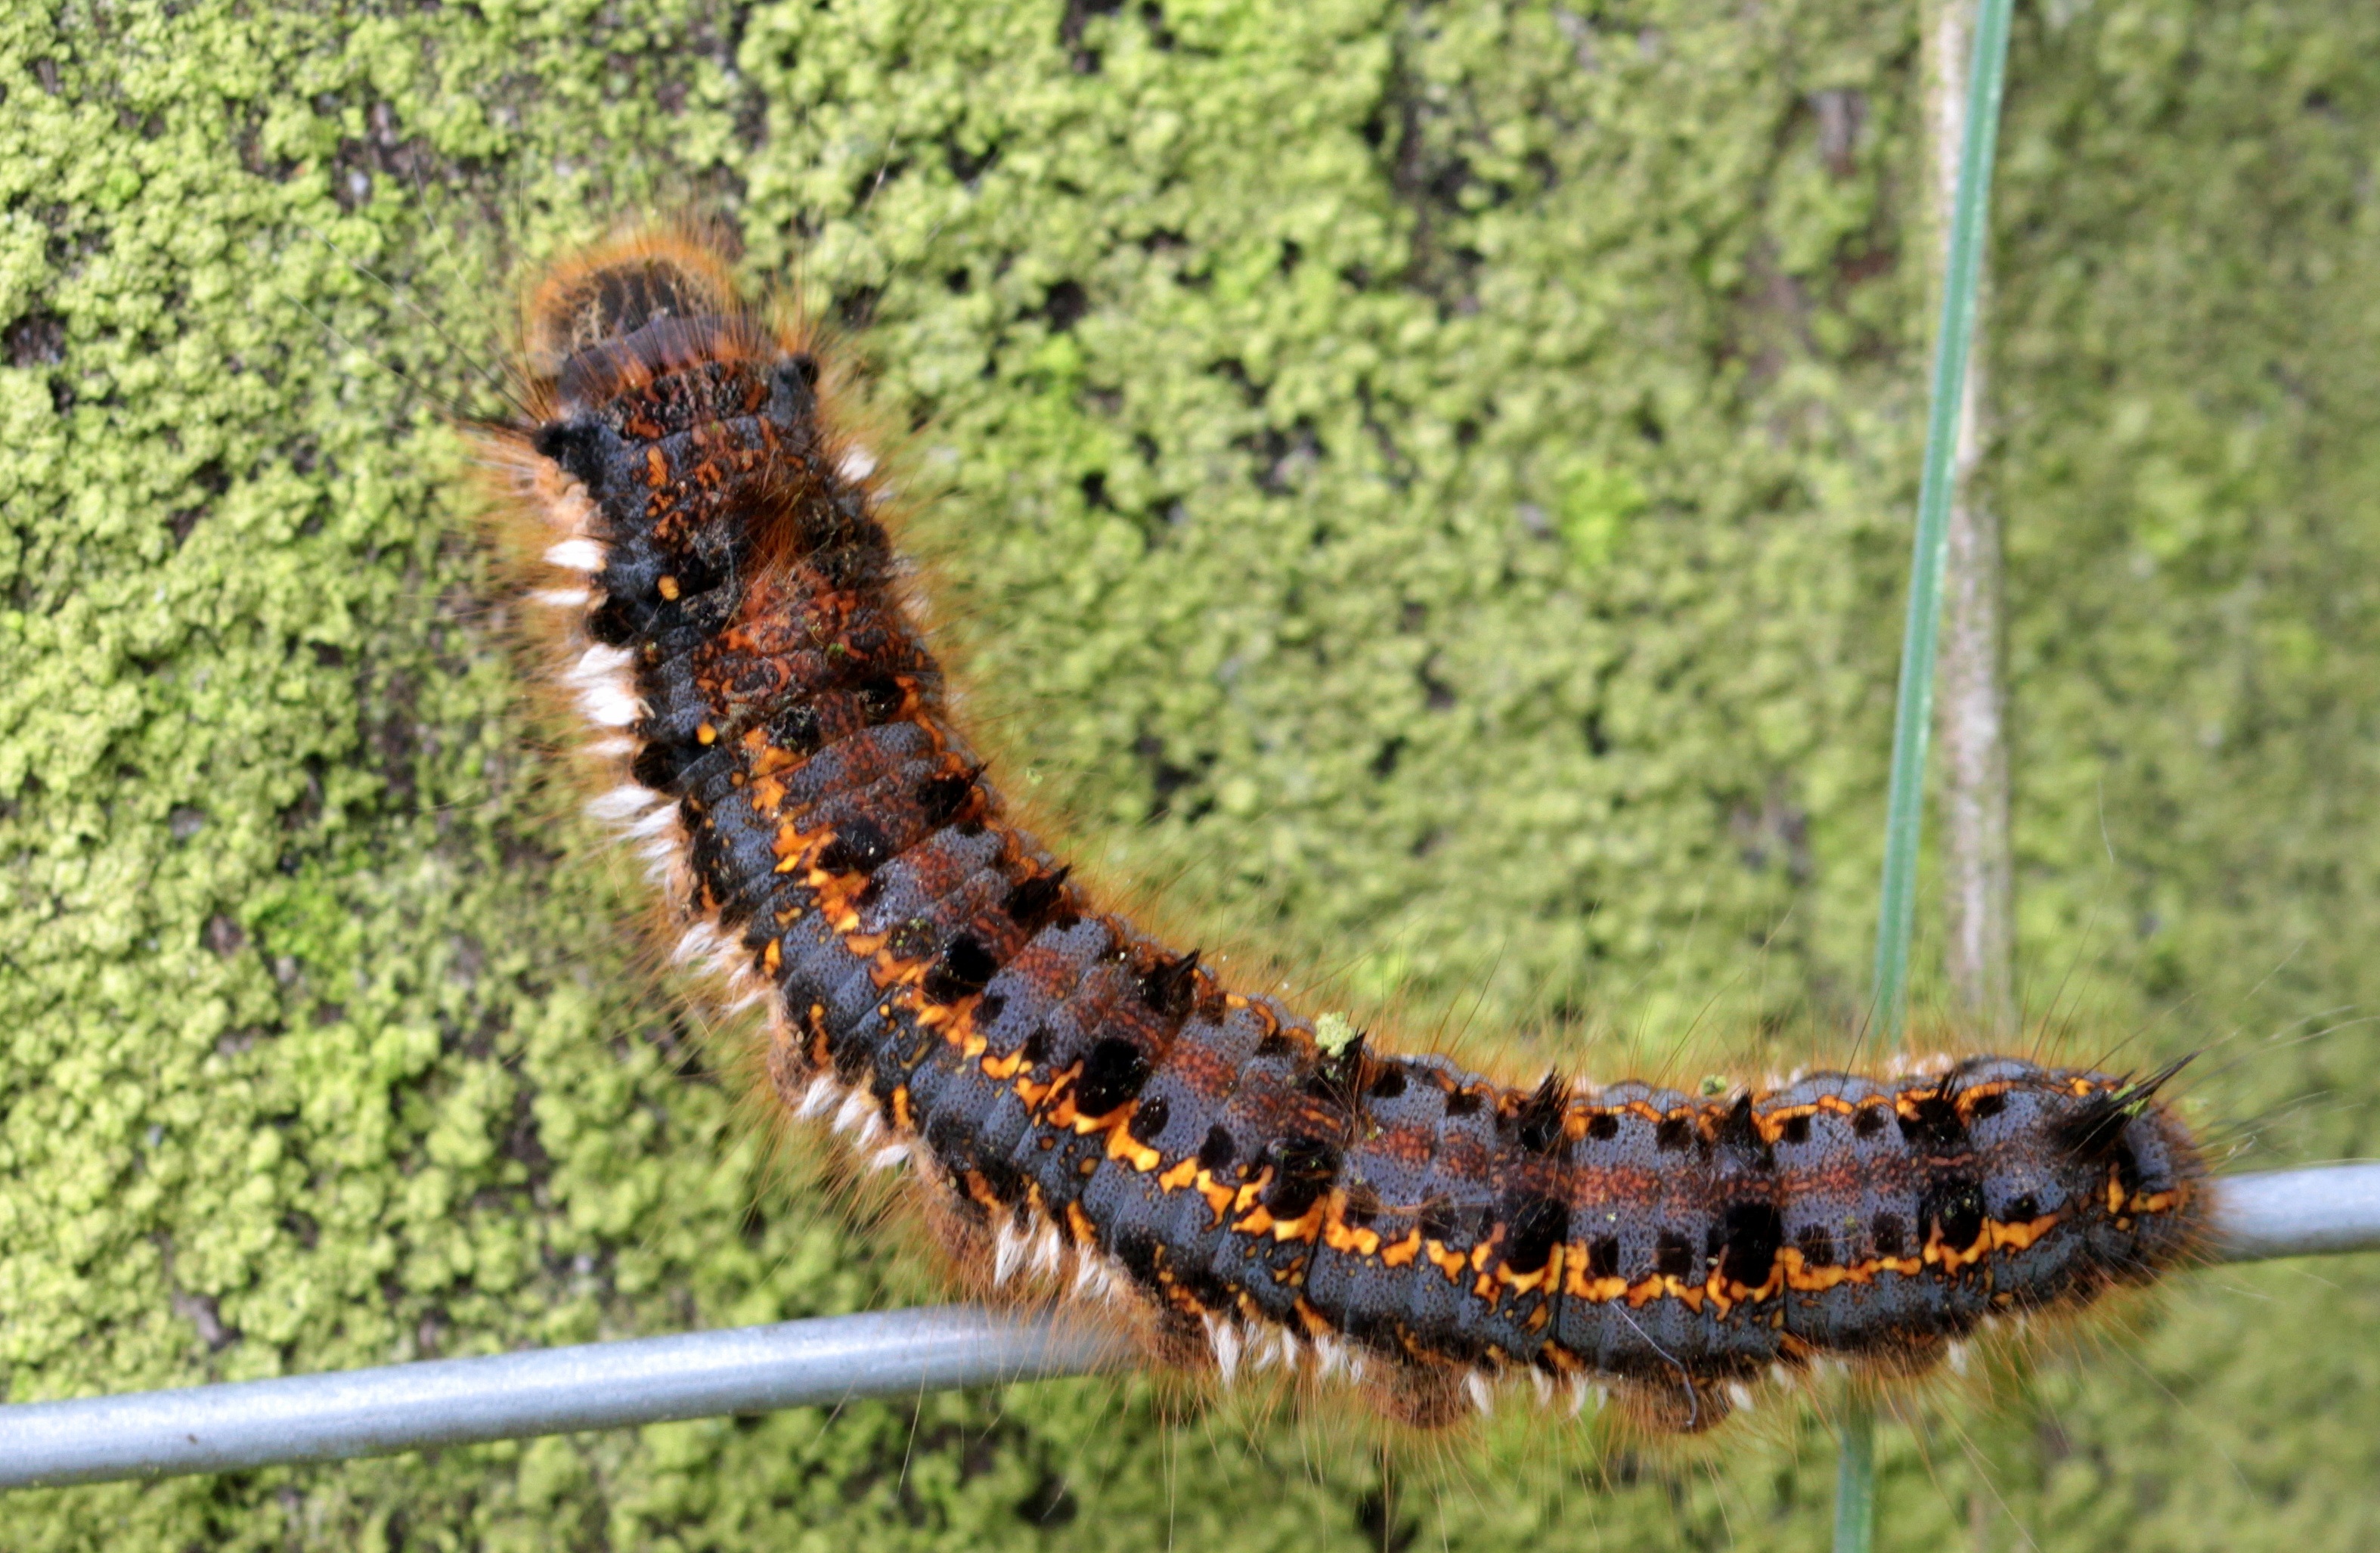
nature, animal, wildlife, spring, insect, soil, moth, fauna, invertebrate, caterpillar, hairy, larva, macro photography, butterfly caterpillar, climb up, stage of development, grass cluck caterpillar, lying on a wire, moths and butterflies